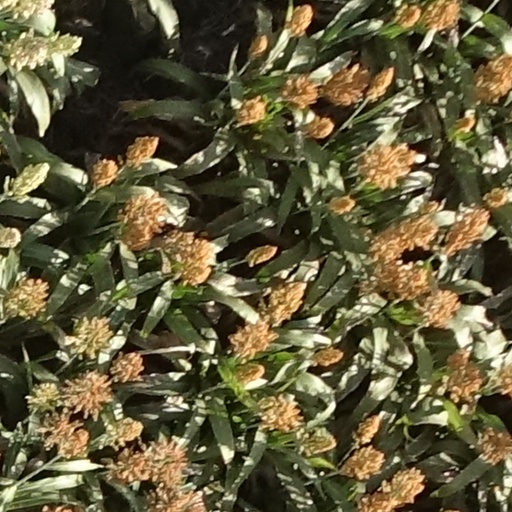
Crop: sorghum